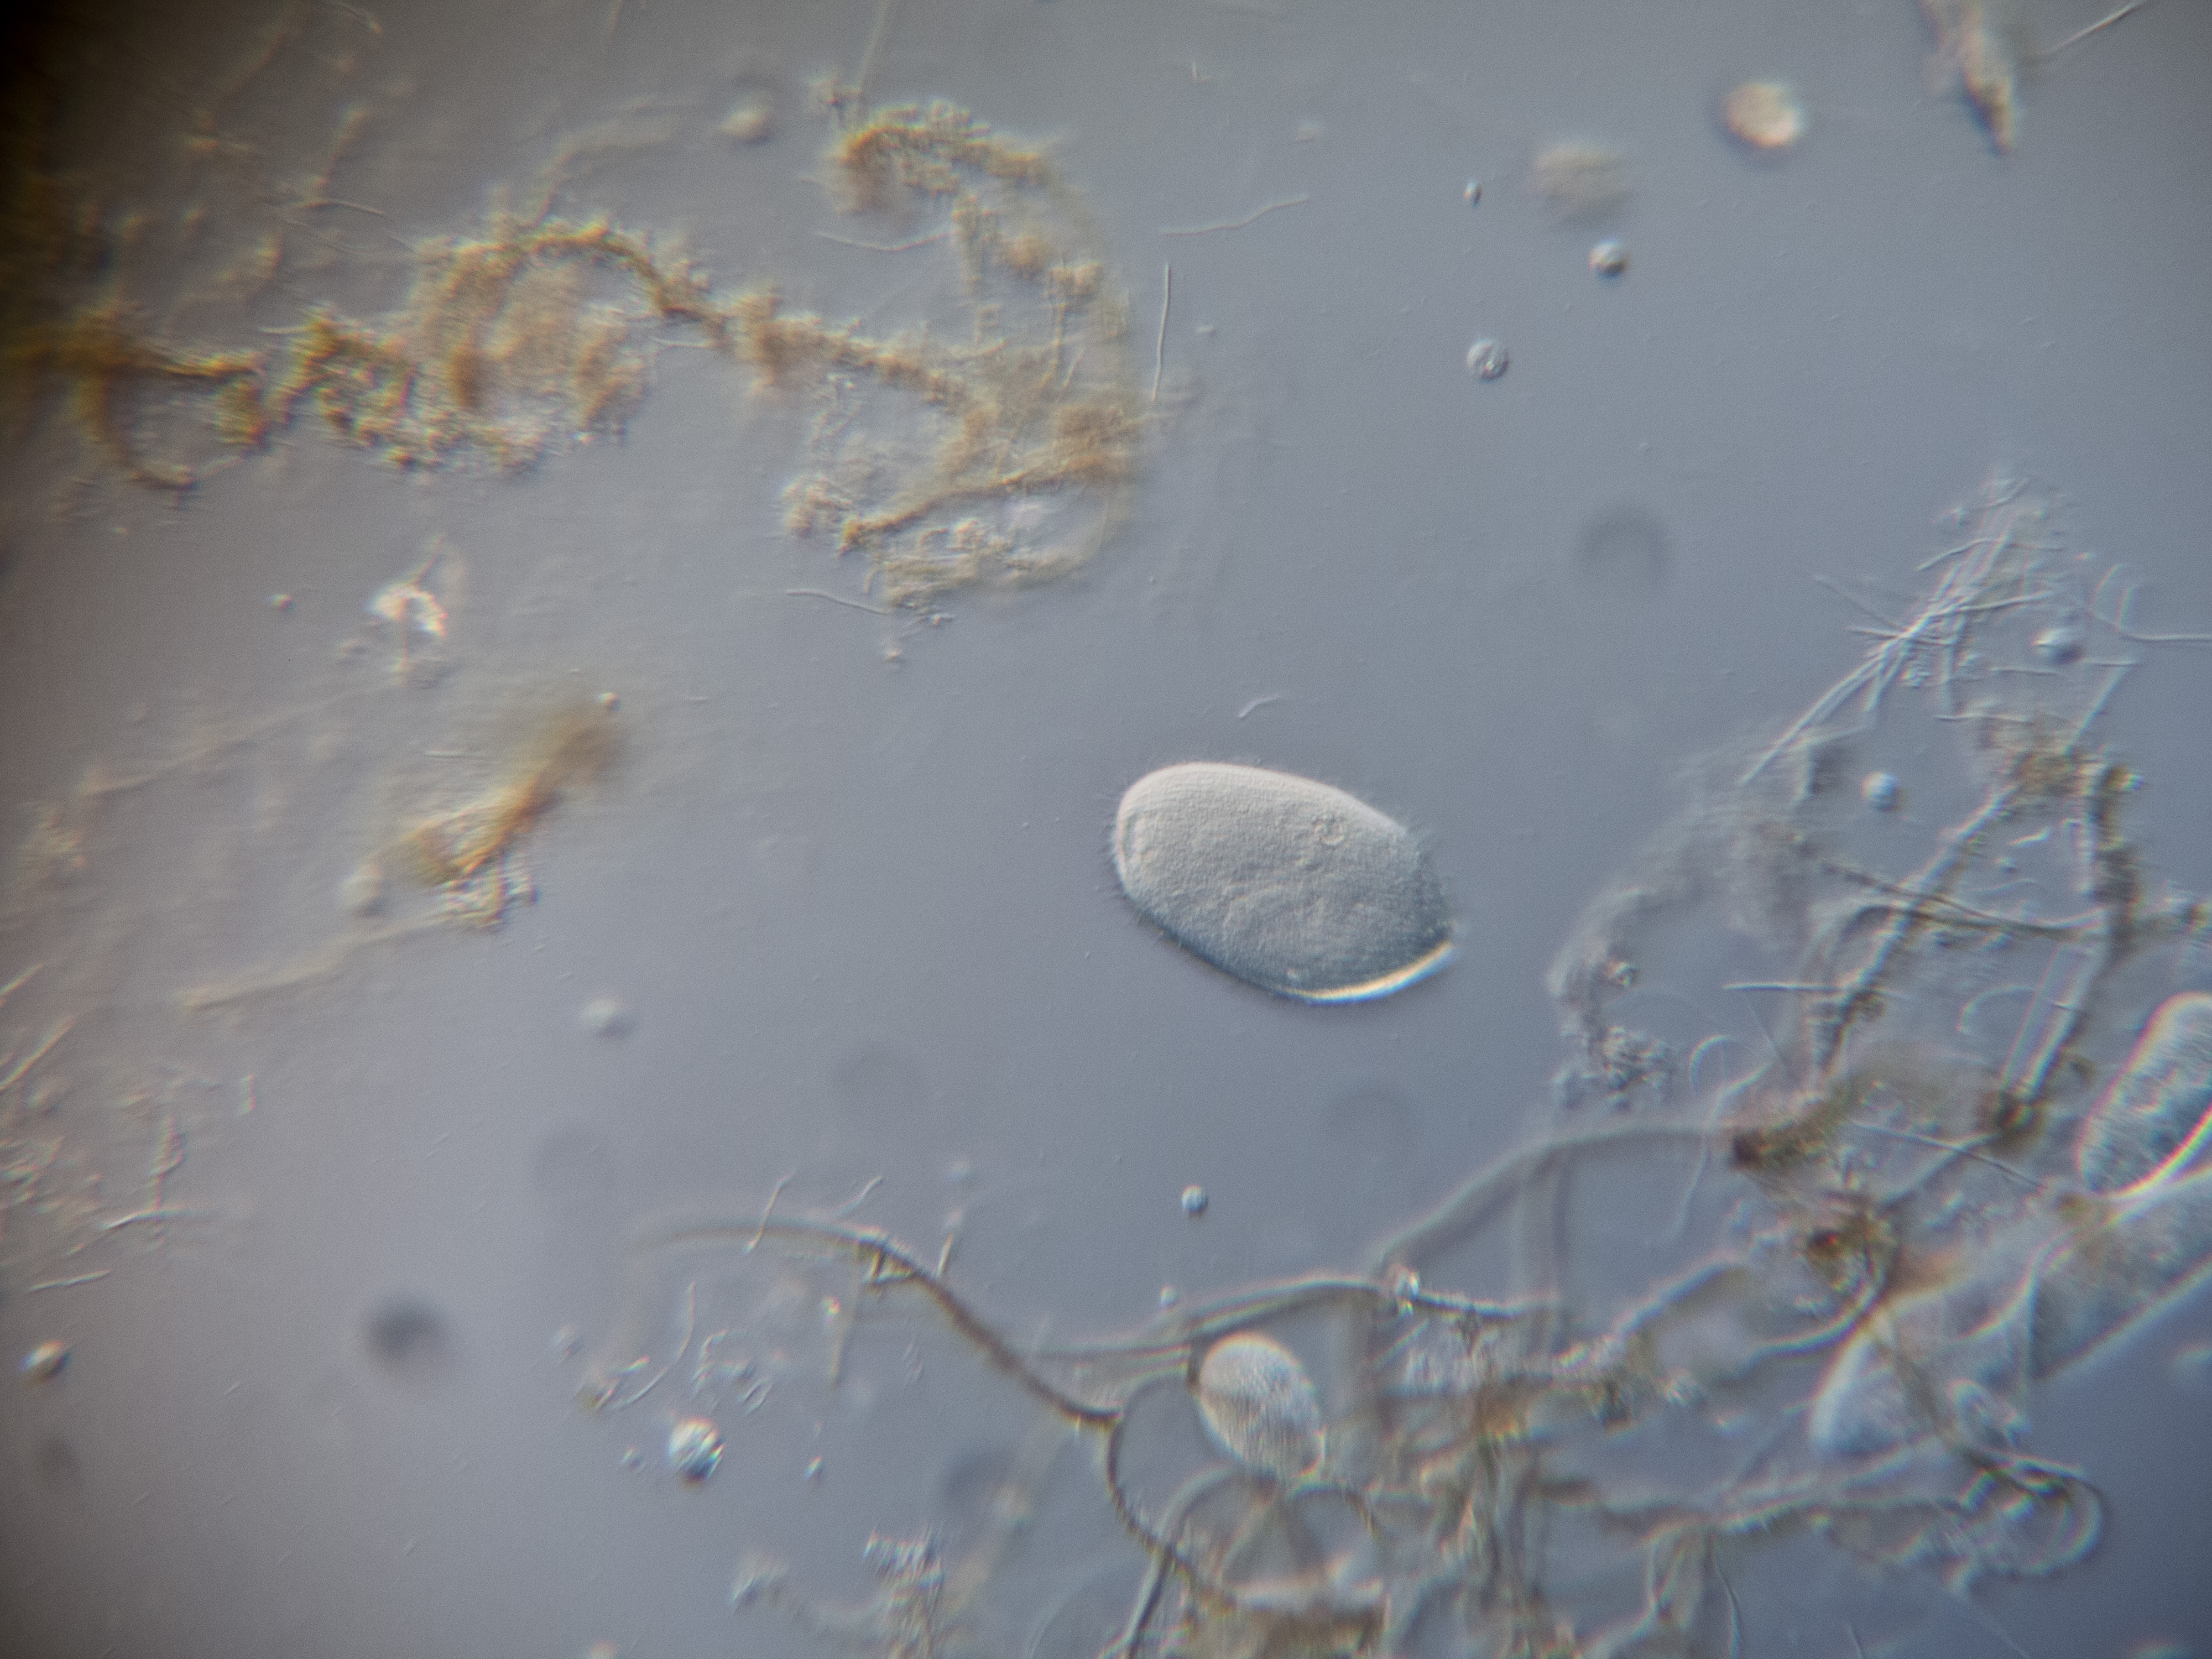
water, leaf, ice, reflection, biology, protist, protisten, einzeller, protozoa, protozoen, mikroskop, mikrofotografie, mikrofoto, microscop, microphotography, ciliaten, ciliat, wimperntierchen, infusorien, unicelluar, flagellaten, macro photography, liquid bubble, marine biology